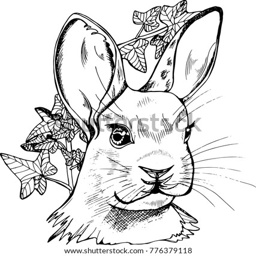
illustration of a hare with expressive eyes .